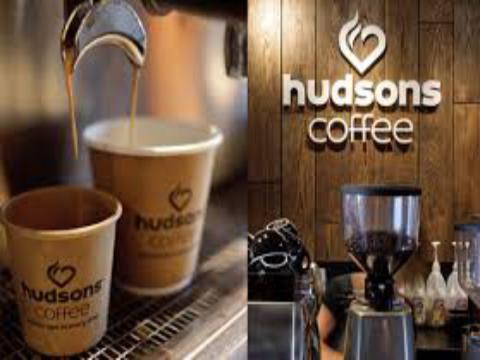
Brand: Hudsons Coffee-2
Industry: Food